Lupanar

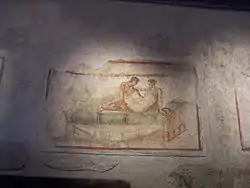
Wall painting from the Lupanar.72 - 79 CE

The written evidence of fellatio offers insight into the varying perspectives of female prostitutes and male clients. There is wall text that reads, "Fortunata fellat" ("Fortunata sucks"). Scholars speculate that this graffiti was likely written by a woman as she describes the active position of sucking. This is an important distinction from the word "irrumare", which translates to "to mouth-fuck." This verb would have been used by male clients to express the activity of being fellated.